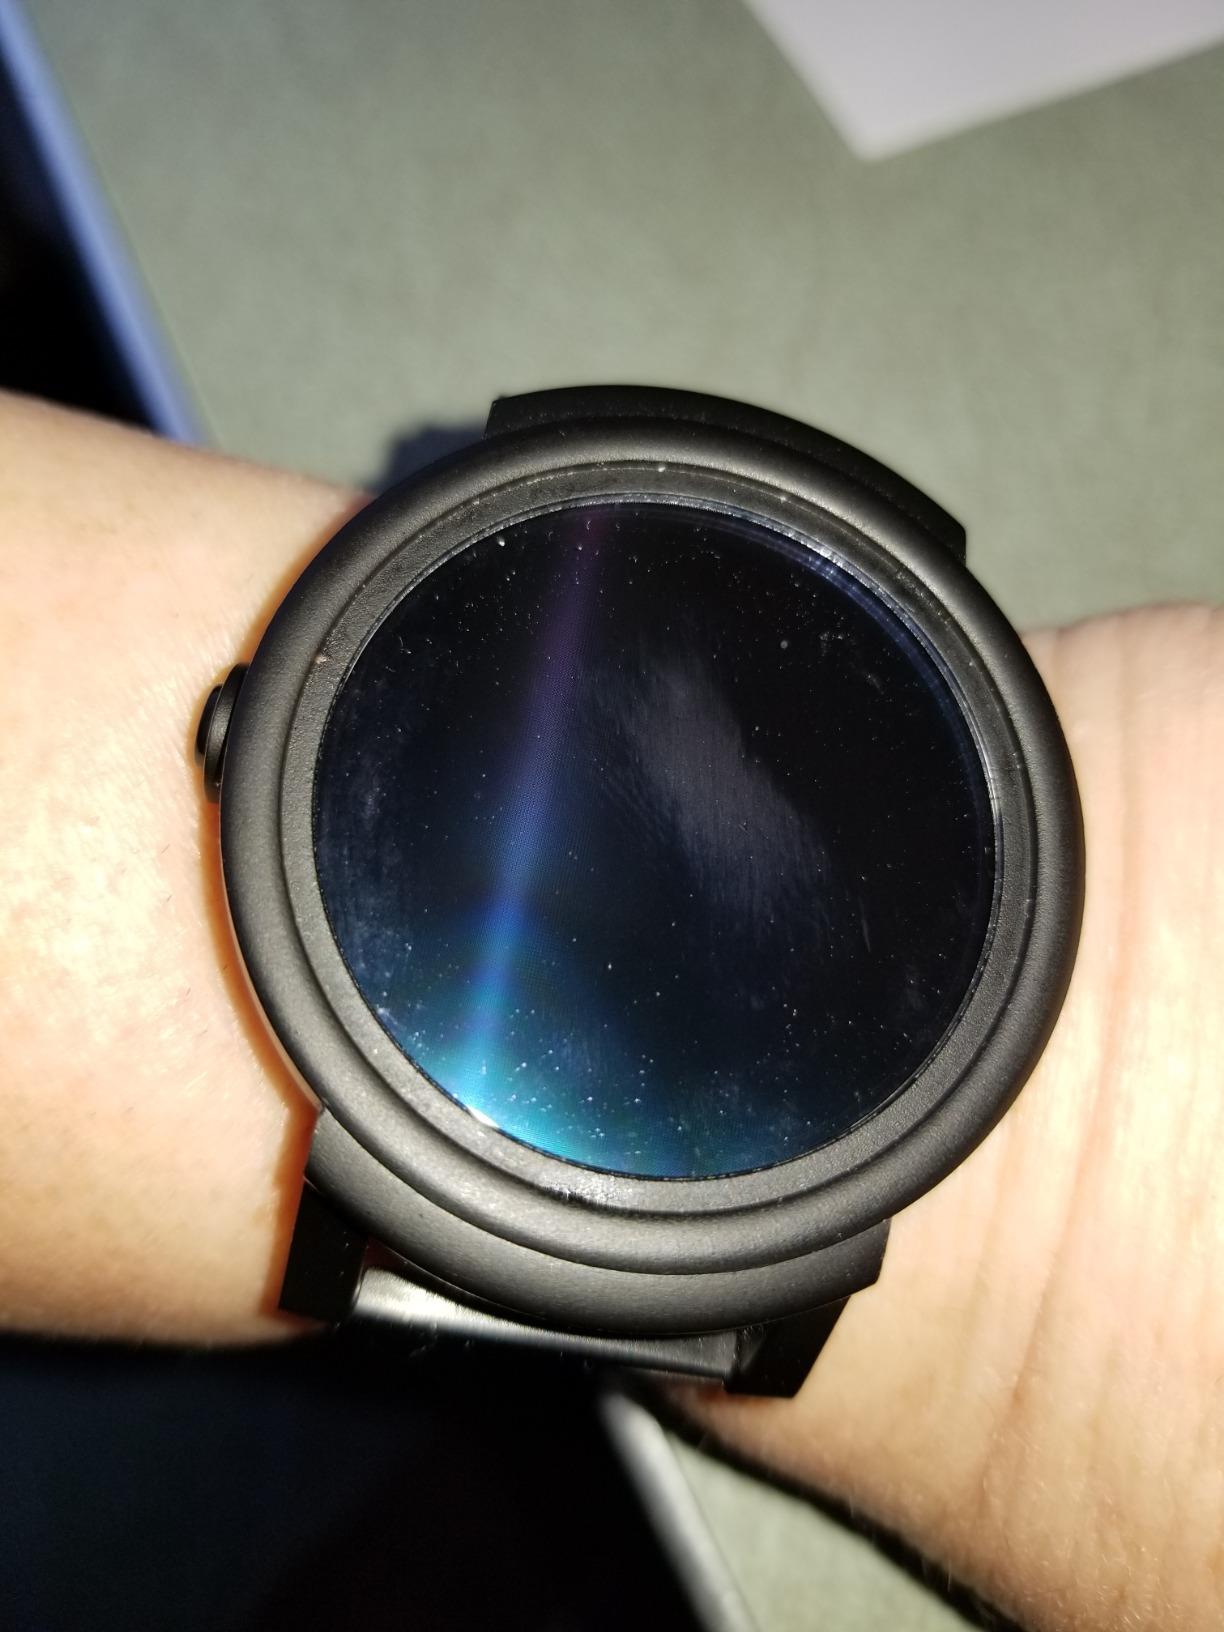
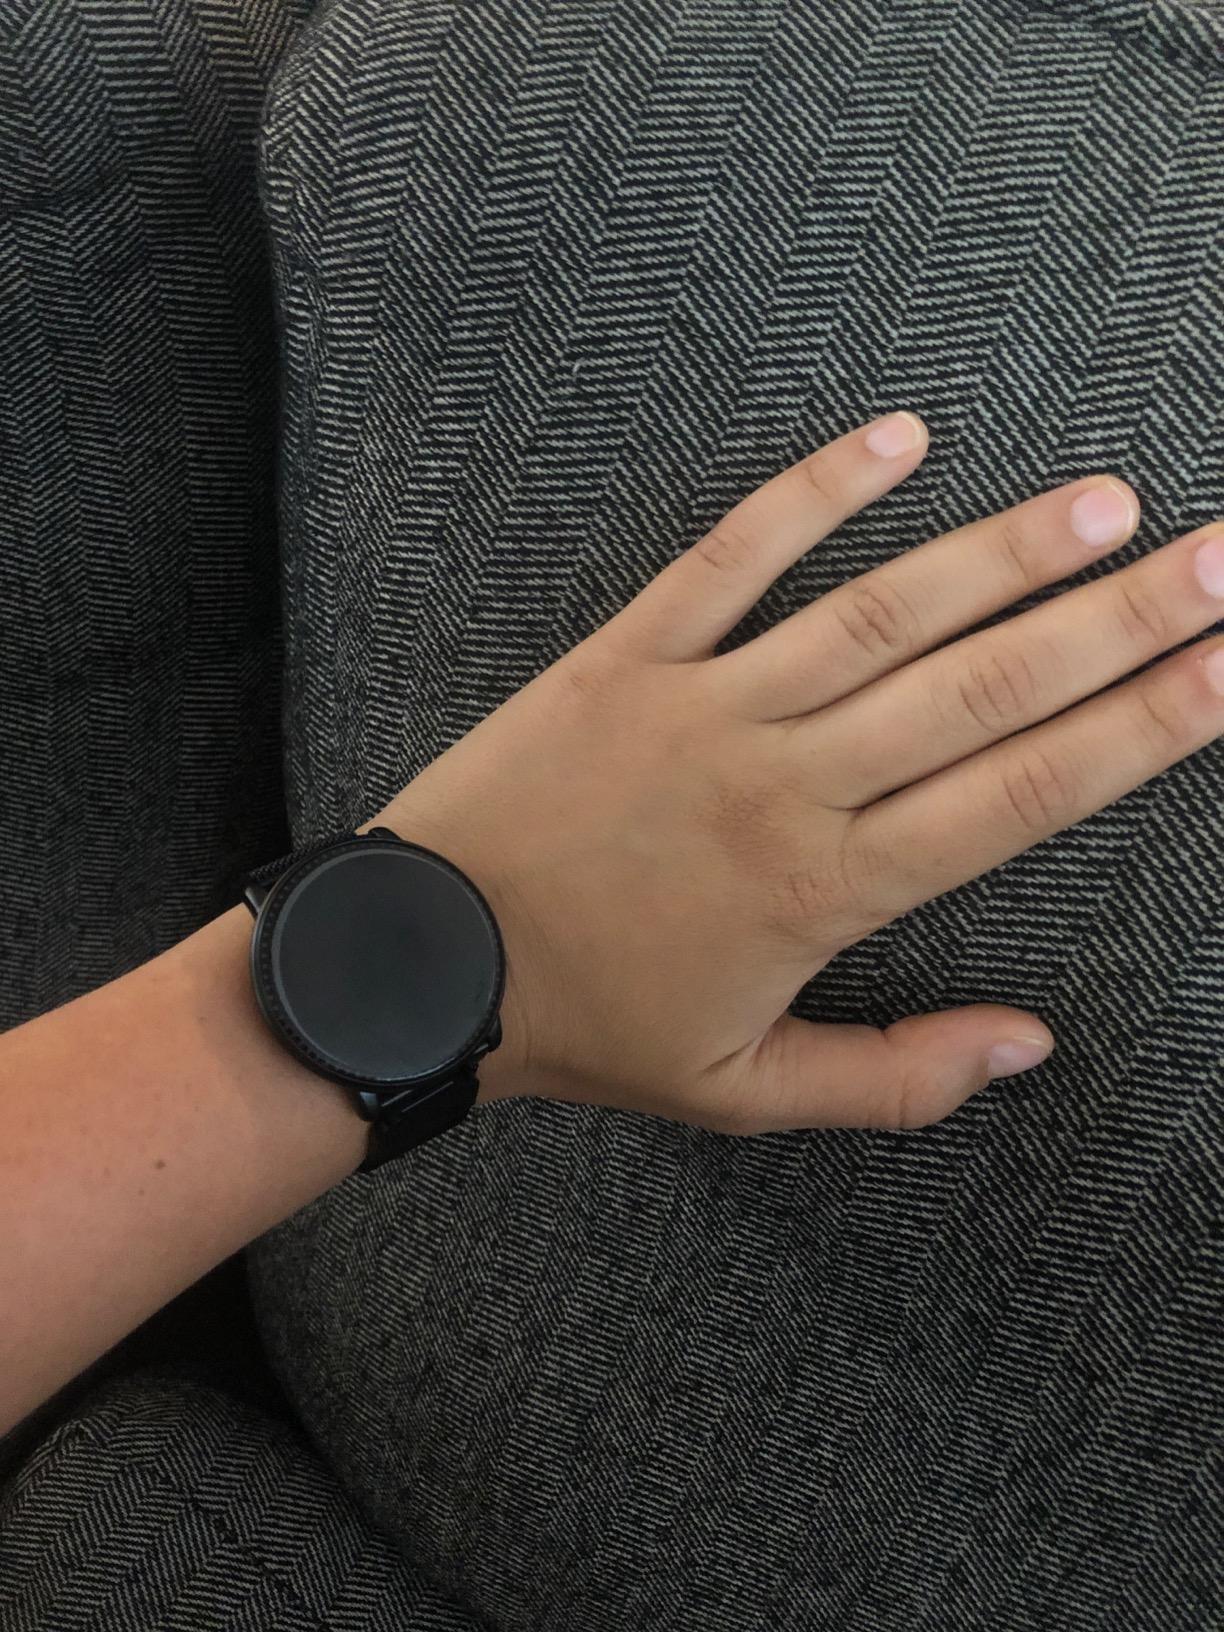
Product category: smartwatch
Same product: no